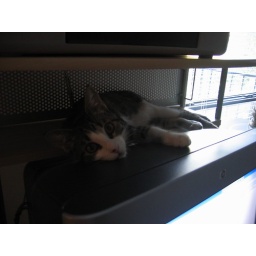
one of her favorite spots: on the shelf above the computer monitor